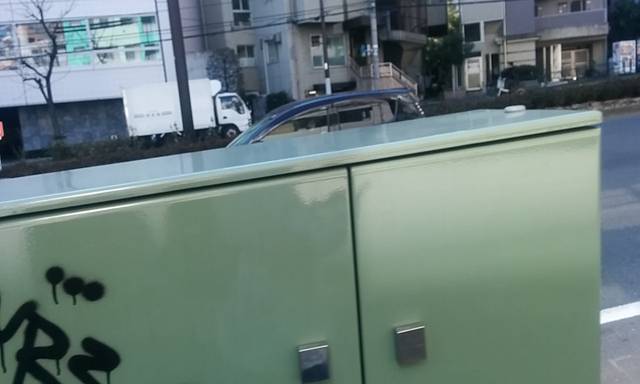
Region: Japan
Coordinates: 35.668, 139.69